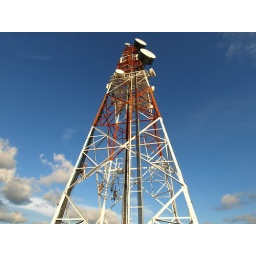
This comms tower in the grounds of the office is one of the tallest man made structures in Fiji